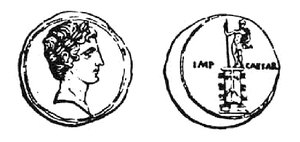
Denier d'Octavien, peut-être émis à Rome entre 30 et 29 av. J.-C. - Avers
La colonne rostrale d'Auguste est érigée sur le Forum Romain vers 36 av. J.-C. après le retour d'Octave à Rome. Elle commémore sa victoire sur Sextus Pompée.